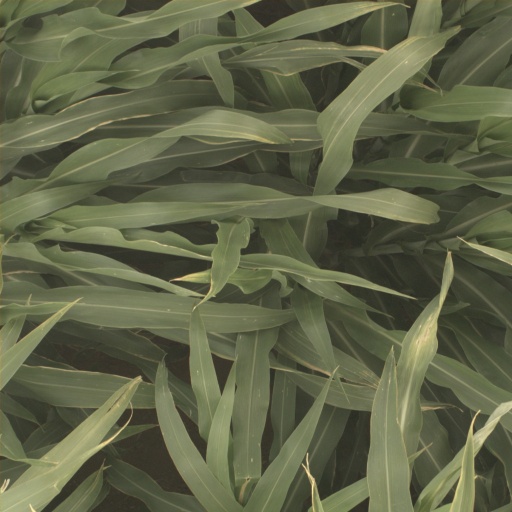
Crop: sorghum